Sutton Coldfield

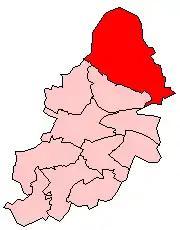
Sutton Coldfield constituency shown within Birmingham

In 1528, a charter of King Henry VIII gave the town the right to be known as "The Royal Town of Sutton Coldfield" and to be governed by a warden and society. The charter was secured by Bishop John Vesey. This unreformed corporation survived until 1885, when it was replaced by a municipal borough. Although the title "Royal Town" was still used, the municipality created in 1885 was not itself a Royal borough. However, the townspeople sometimes still use its historic 'Royal' title. This was confirmed to be allowed in 2014 after a two-year campaign by a local newspaper, the "Sutton Coldfield Observer", Andrew Mitchell MP, the Sutton Coldfield Civic Society and various local residents. On Thursday, 12 June 2014 government minister Greg Clark confirmed during a special adjournment debate in the House of Commons that "there is no statutory ban to the continuance of historic titles for other [non-governance] purposes" in the absence of a local governing structure using a historic name, and thus the use of the Royal title is not prohibited (although any such usage has a "lack of technical legal effect"). Following that confirmation, the newspaper renamed itself the "Royal Sutton Coldfield Observer".